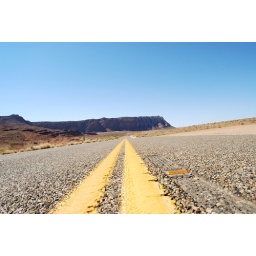
Covered a lot of ground in that big RV. Wide open road first thing in the morning.